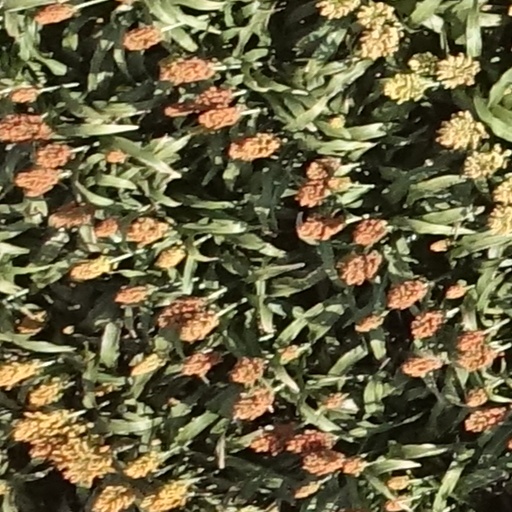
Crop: sorghum